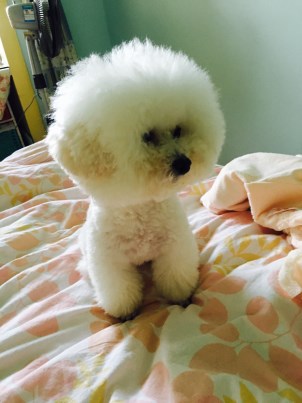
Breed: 3083-n000117-Bichon_Frise